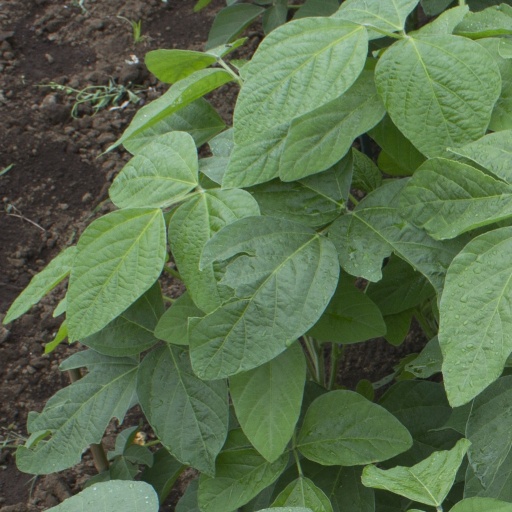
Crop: soybean